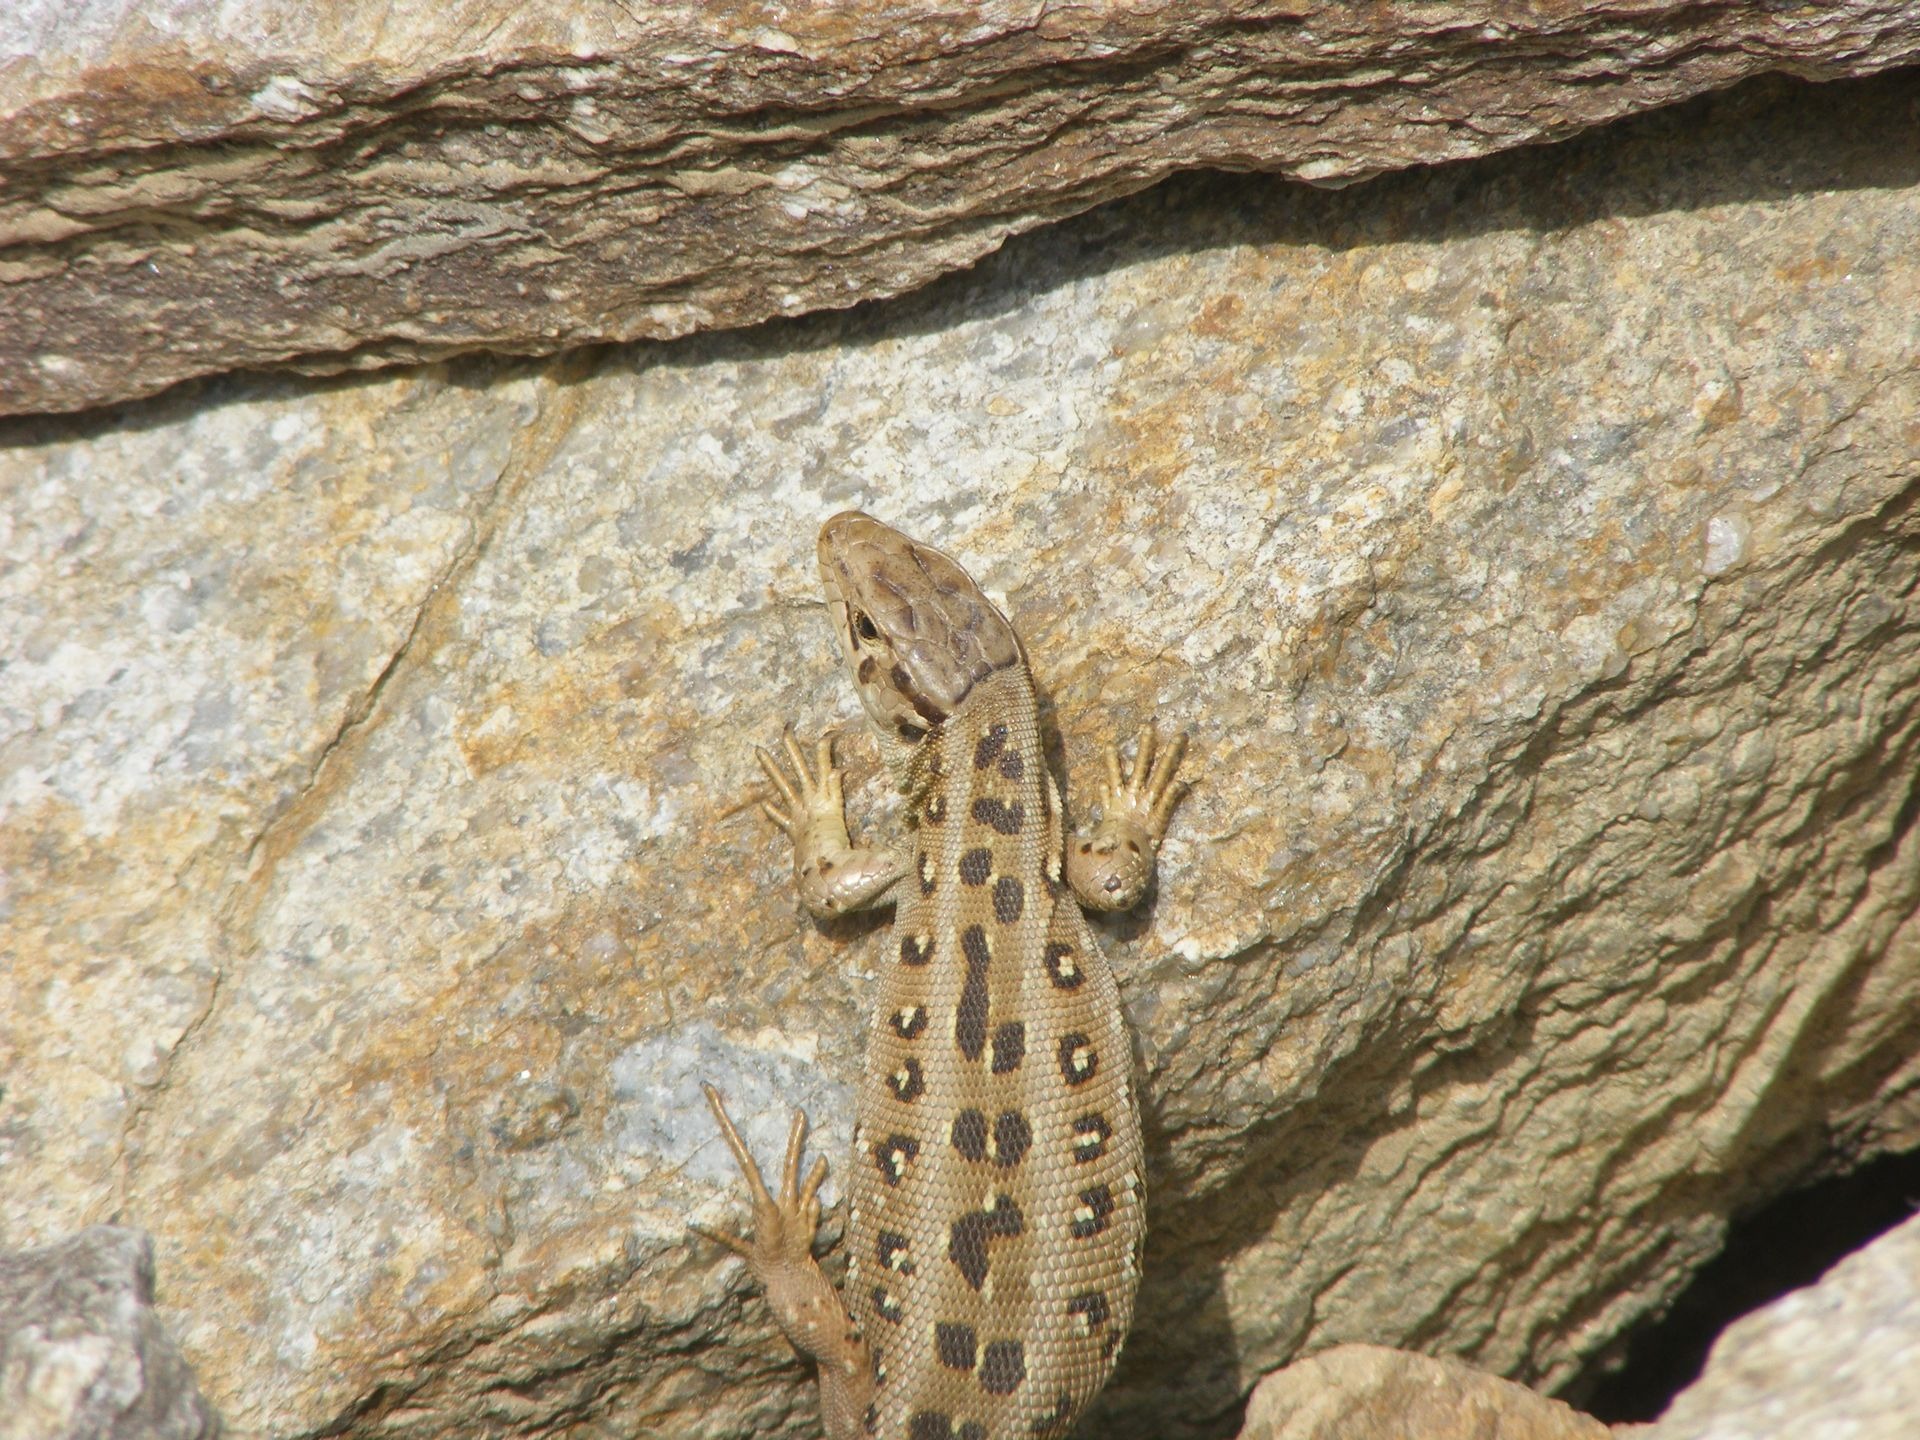
nature, stone, wildlife, insect, brown, reptile, fauna, lizard, stones, animals, granite, cold blooded animals, granite stones, sand lizard, scaled reptile